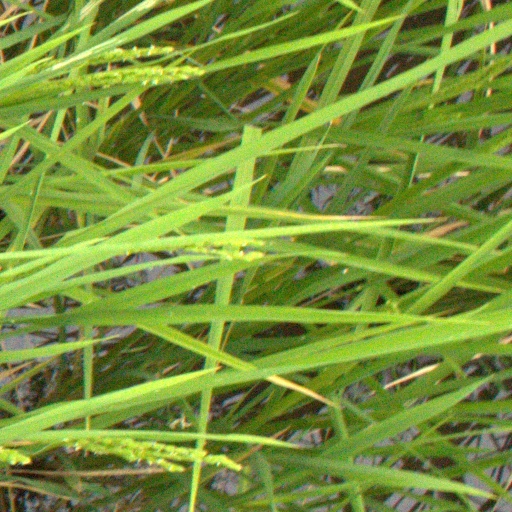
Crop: rice